Three Studies of the Male Back

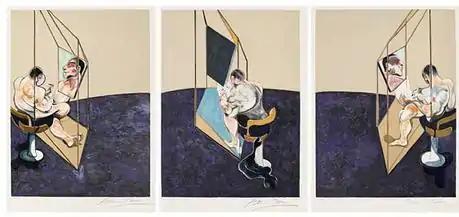
Franic Bacon, "Three Studies of the Male Back", 1970

Three Studies of the Male Back is a 1970 oil-on-canvas triptych by the British painter Francis Bacon. Typical of Bacon's figurative but abstract and distorted style, it depicts male figures isolated within flat undistinguished interior spaces. Each figure is a portrait of Bacon's lover George Dyer.